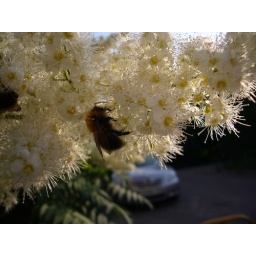
hanging in the flowers near the office